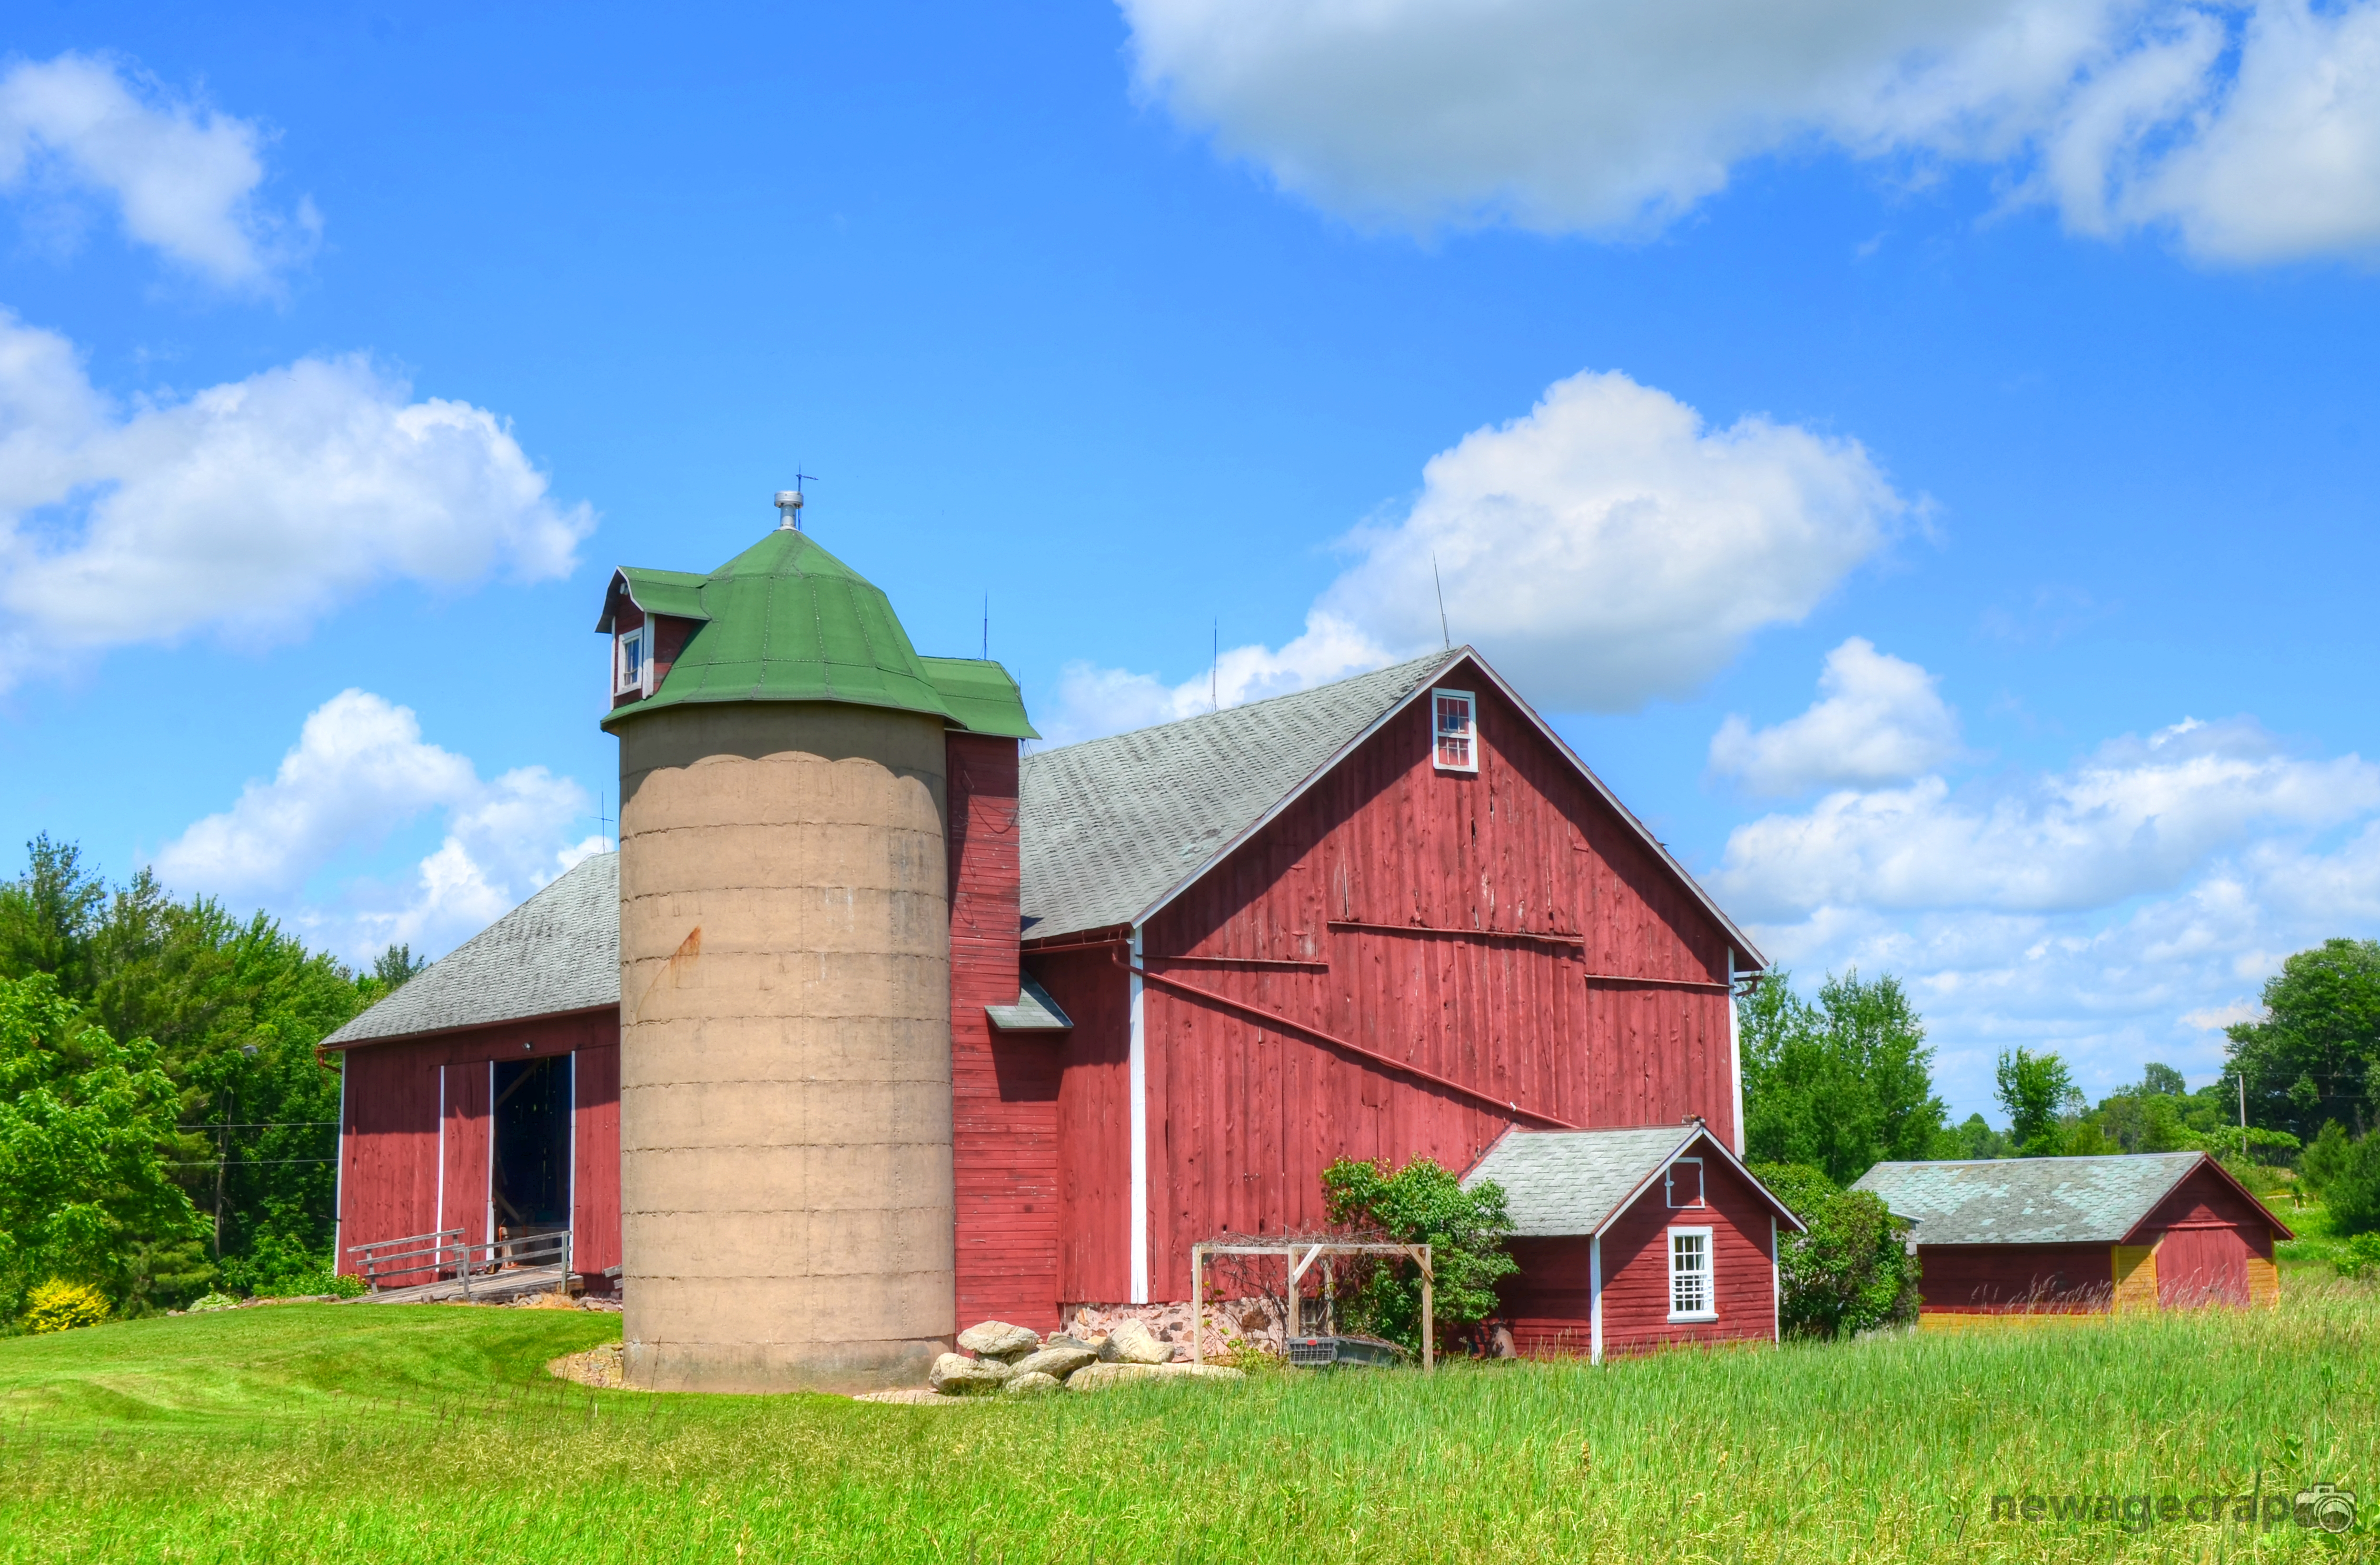
field, farm, lawn, meadow, house, building, barn, farming, cottage, pasture, farms, farmhouse, barns, estate, senic, nikond5100, centralwisconsin, woodcountywisconsin, woodcounty, newagecrapphotography, wisconsinbarn, wisconsinbarns, wisconsinfarm, ruralwisconsin, barnphoto, wisconsin, june2015, rural area, auburndale, pleasanthillroad, auburndalewisconsin